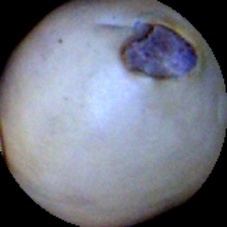
Label: Broken